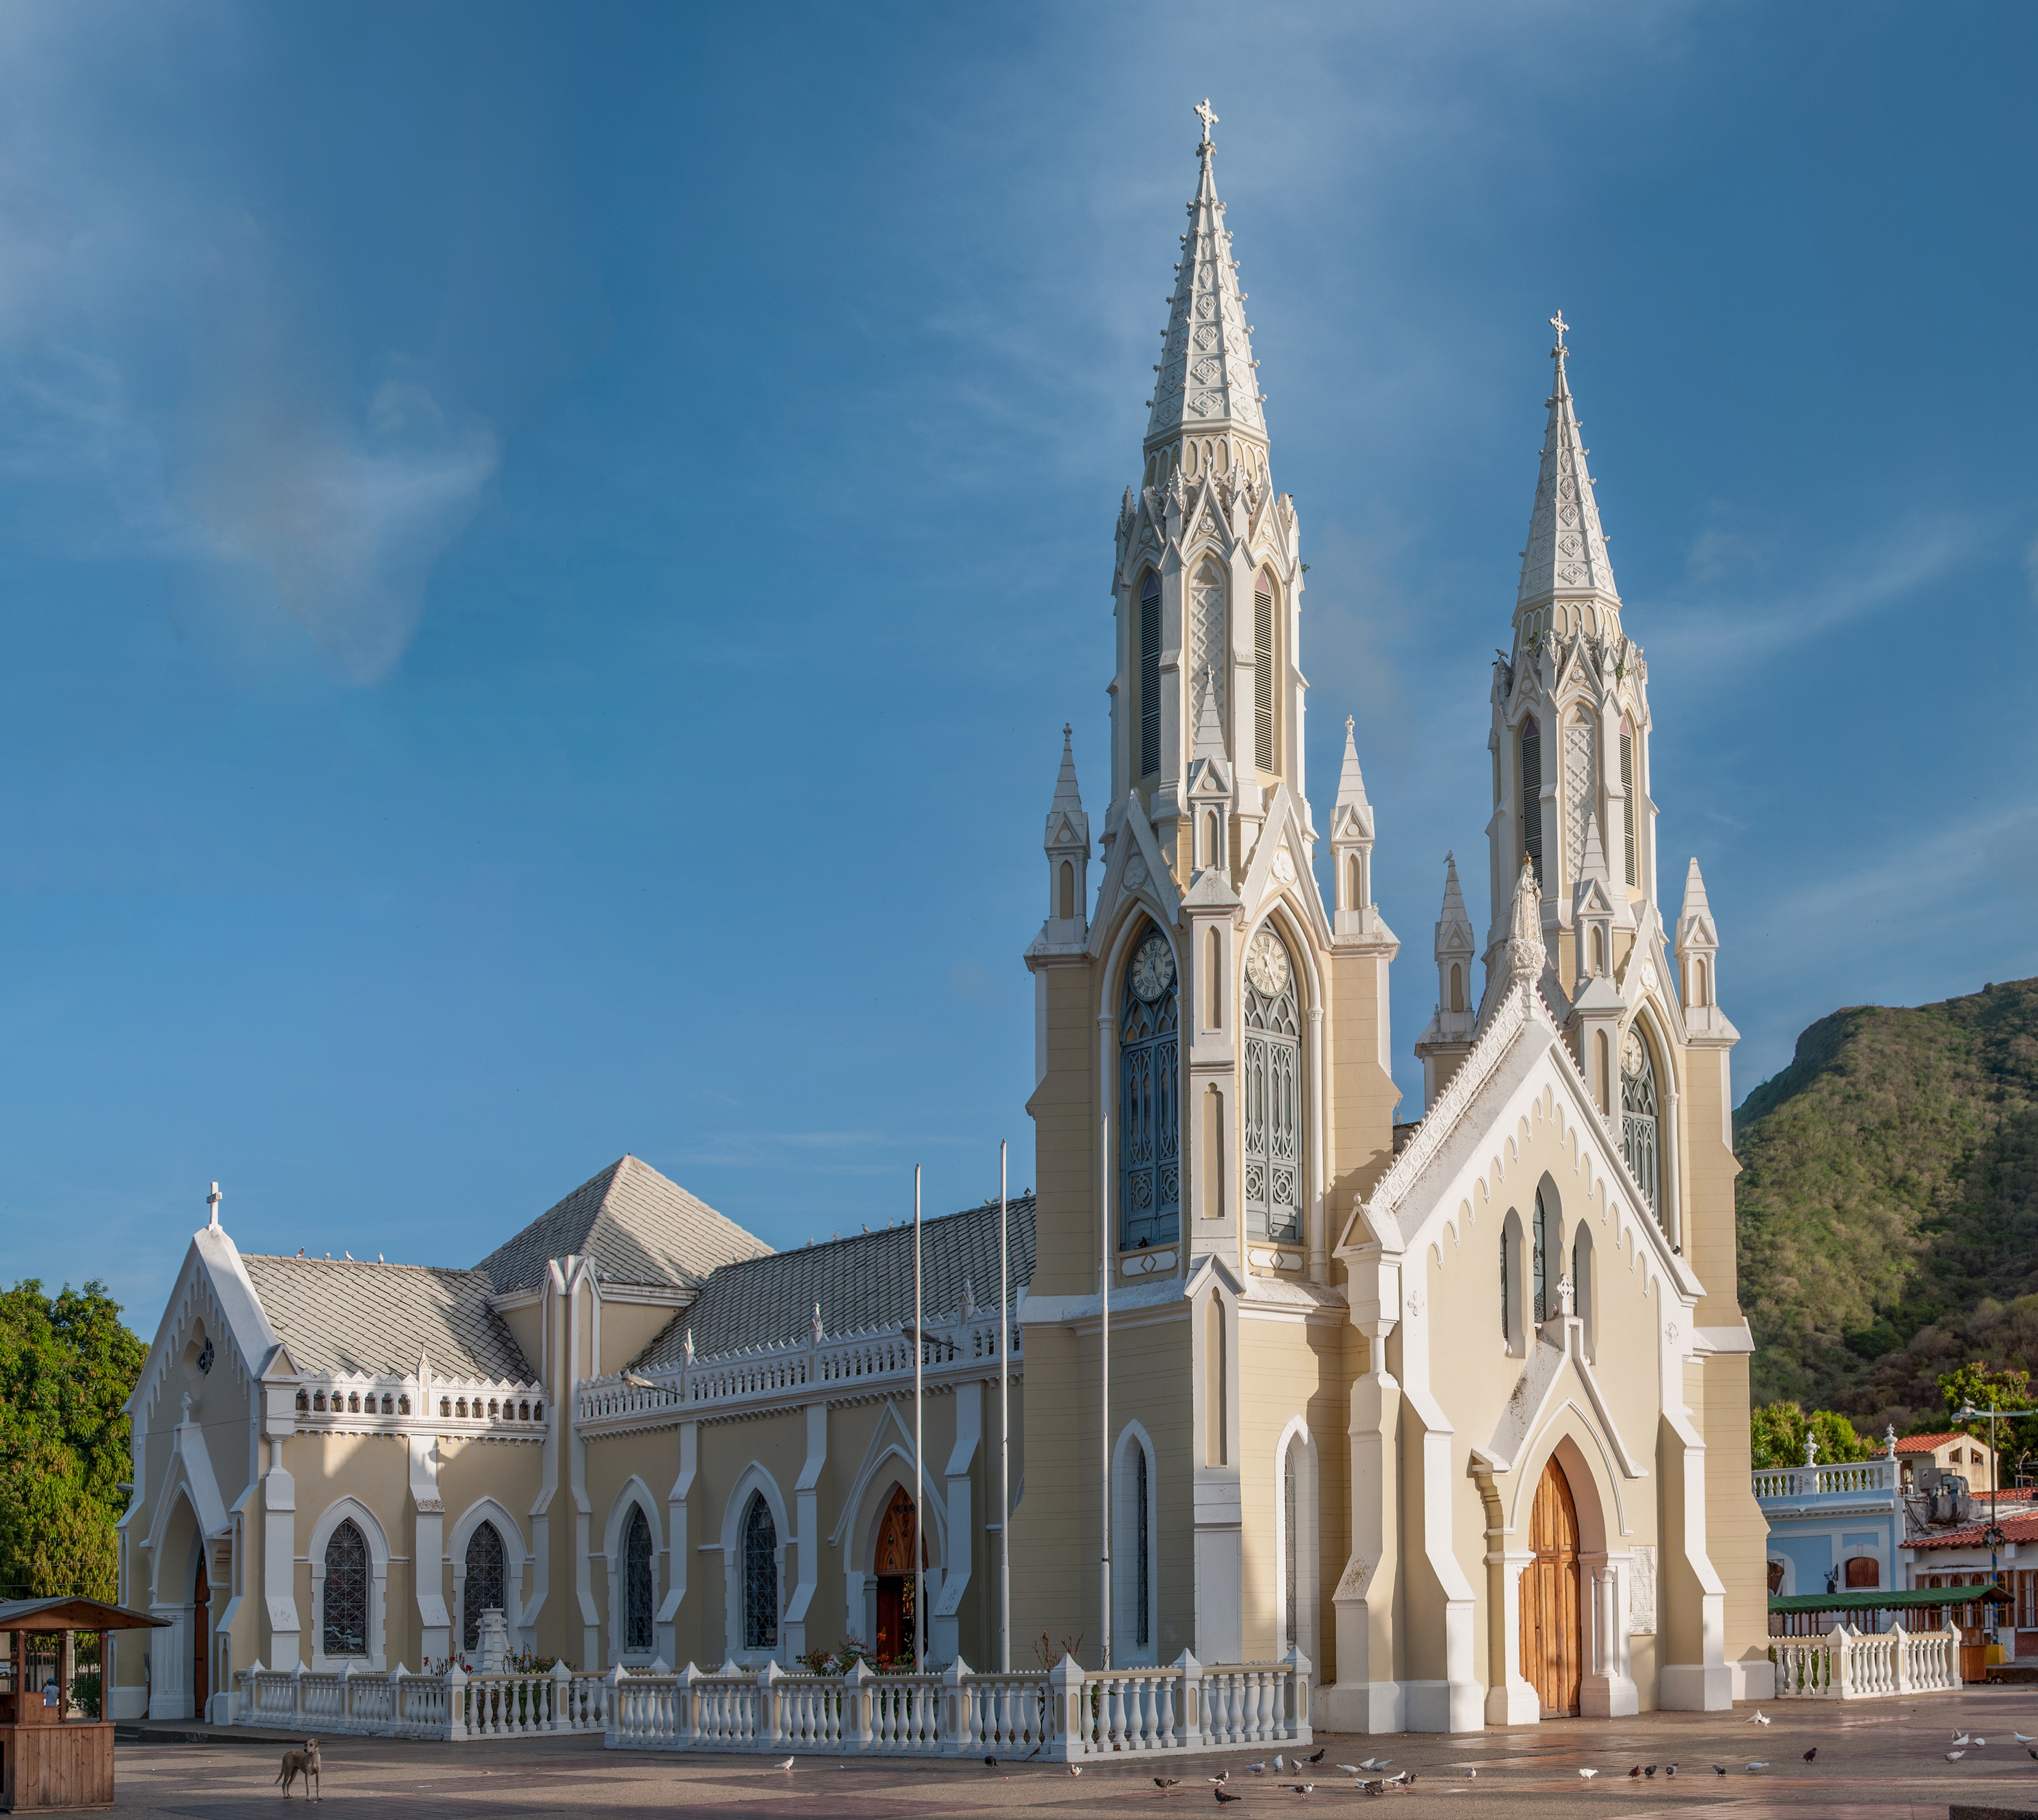
architecture, building, landmark, facade, church, cathedral, place of worship, religious, towers, spire, venezuela, basilica, historic site, our lady of the valley